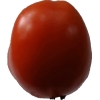
Label: tomato